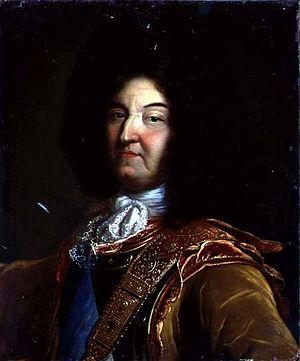
Felipe VI, en français Philippe VI, né le 30 janvier 1968 à Madrid, est roi d'Espagne depuis le 19 juin 2014. Il est le troisième enfant et seul fils de Juan Carlos Iᵉʳ et de Sophie de Grèce.